Malaysia Federal Route 1

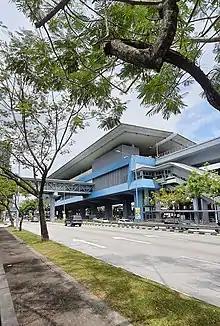
Taman Midah MRT station in Kuala Lumpur, as seen from across Jalan Cheras (Federal Route 1) in May 2022.

The Federal Route 1 is one of the three north–south backbone federal highways in Peninsular Malaysia; the other two are the Federal Routes 3 and 5.